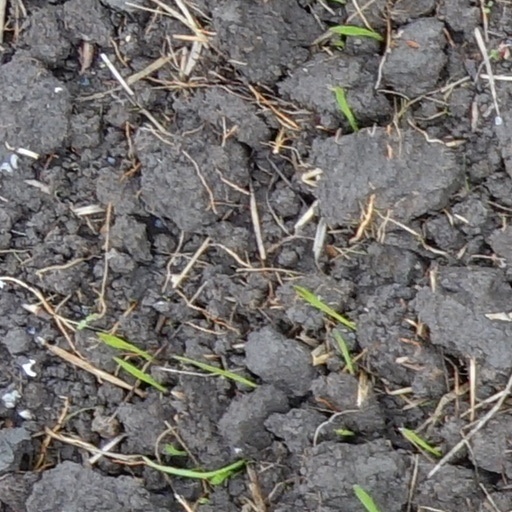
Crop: wheat